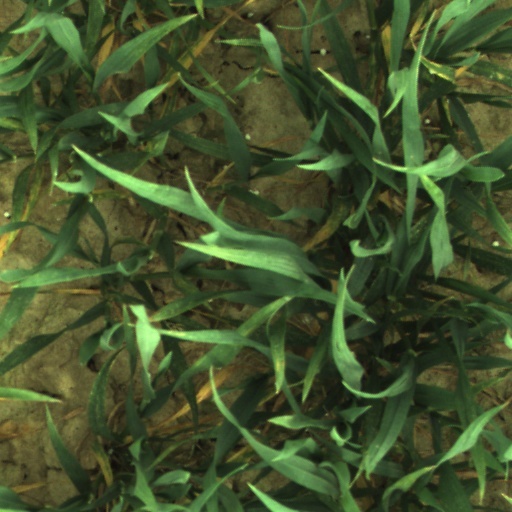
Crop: wheat